Automobiles Darracq France

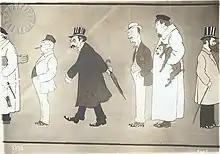
M. Alexandre Darracq caricatured with other automobile and aviation pioneers

A joint venture into steam buses, designed by Leon Serpollet was not a success. Only twenty units were sold, and Darracq and Co lost money on the project. London's Darracq-Serpollet Omnibus Company incorporated in May 1906 was hampered by delays in building a new factory with the death of Léon Serpollet from cancer in early 1907 at the age of 48. The nurse of either Mr Nickols or Mr Karslake believed the steam buses would blow up and would not allow any of her patients travel on one. The unpopular buses proved to have a brief uneconomic service life and their manufacturer was liquidated in 1912. As a result, Darracq and Co had to write off an investment of £156,000, representing a substantial portion of their capital.